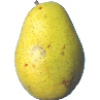
Label: Pear Monster 1